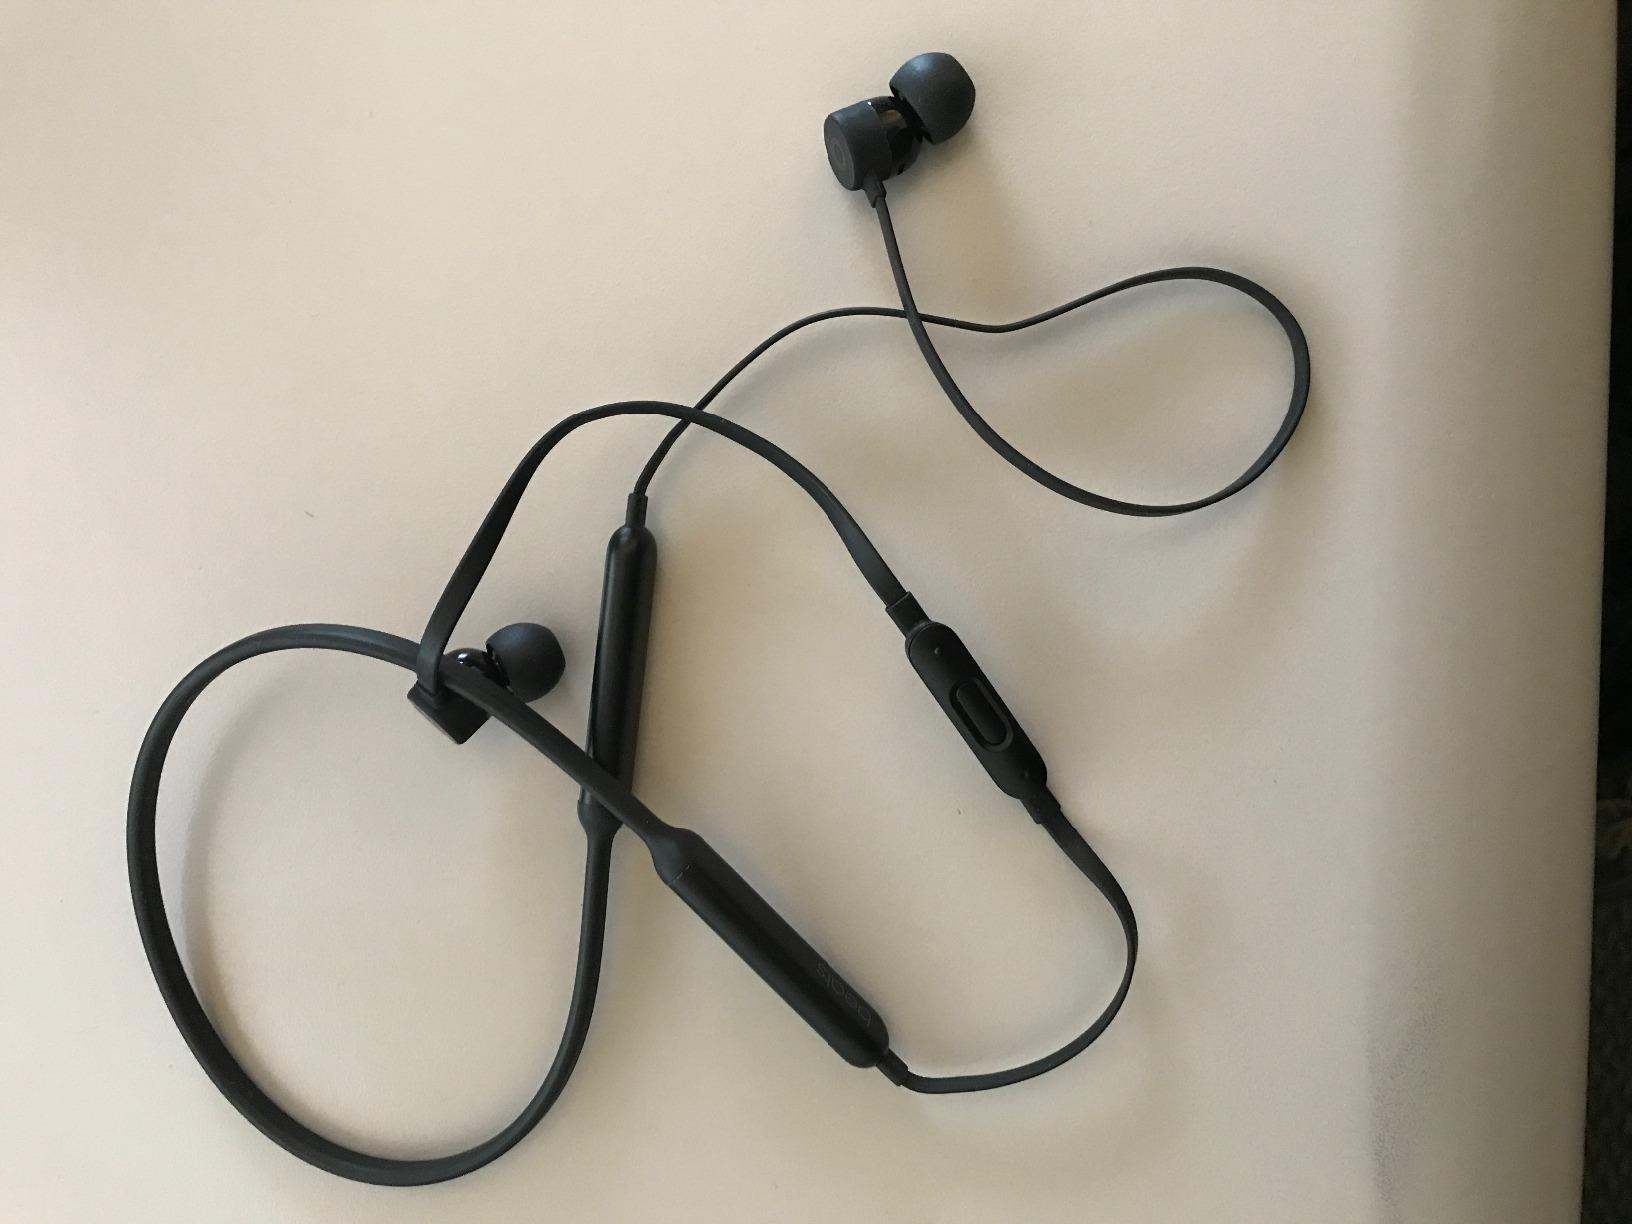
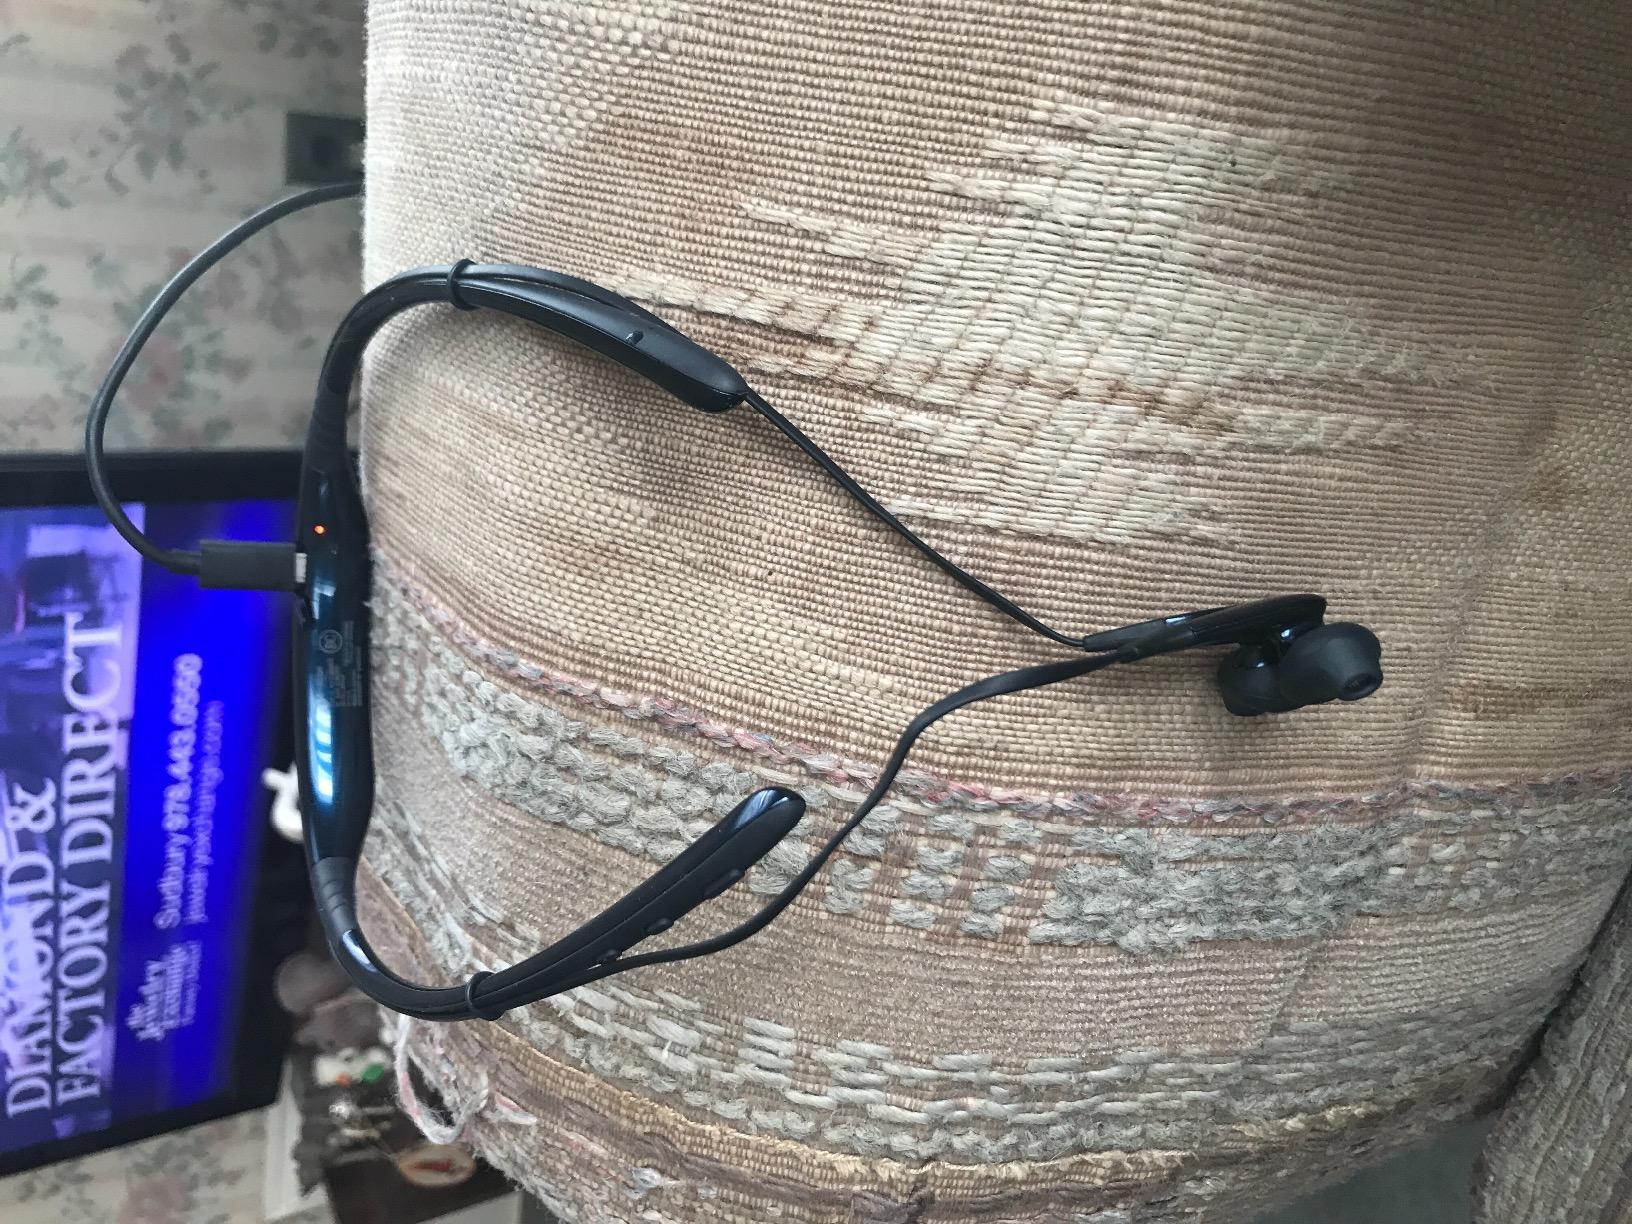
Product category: headphones
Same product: no